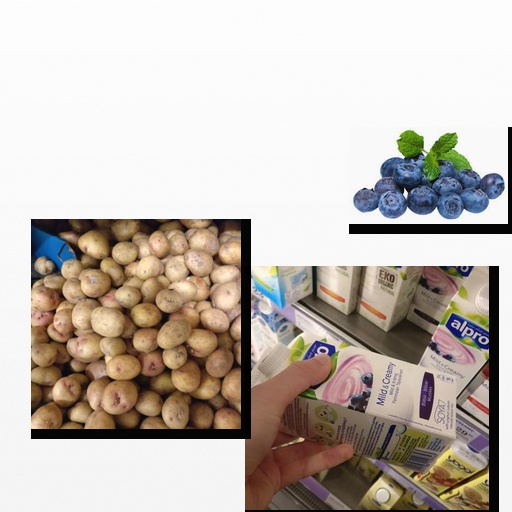
Food items: potato, blueberry, soyghurt